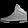
Label: Sneaker